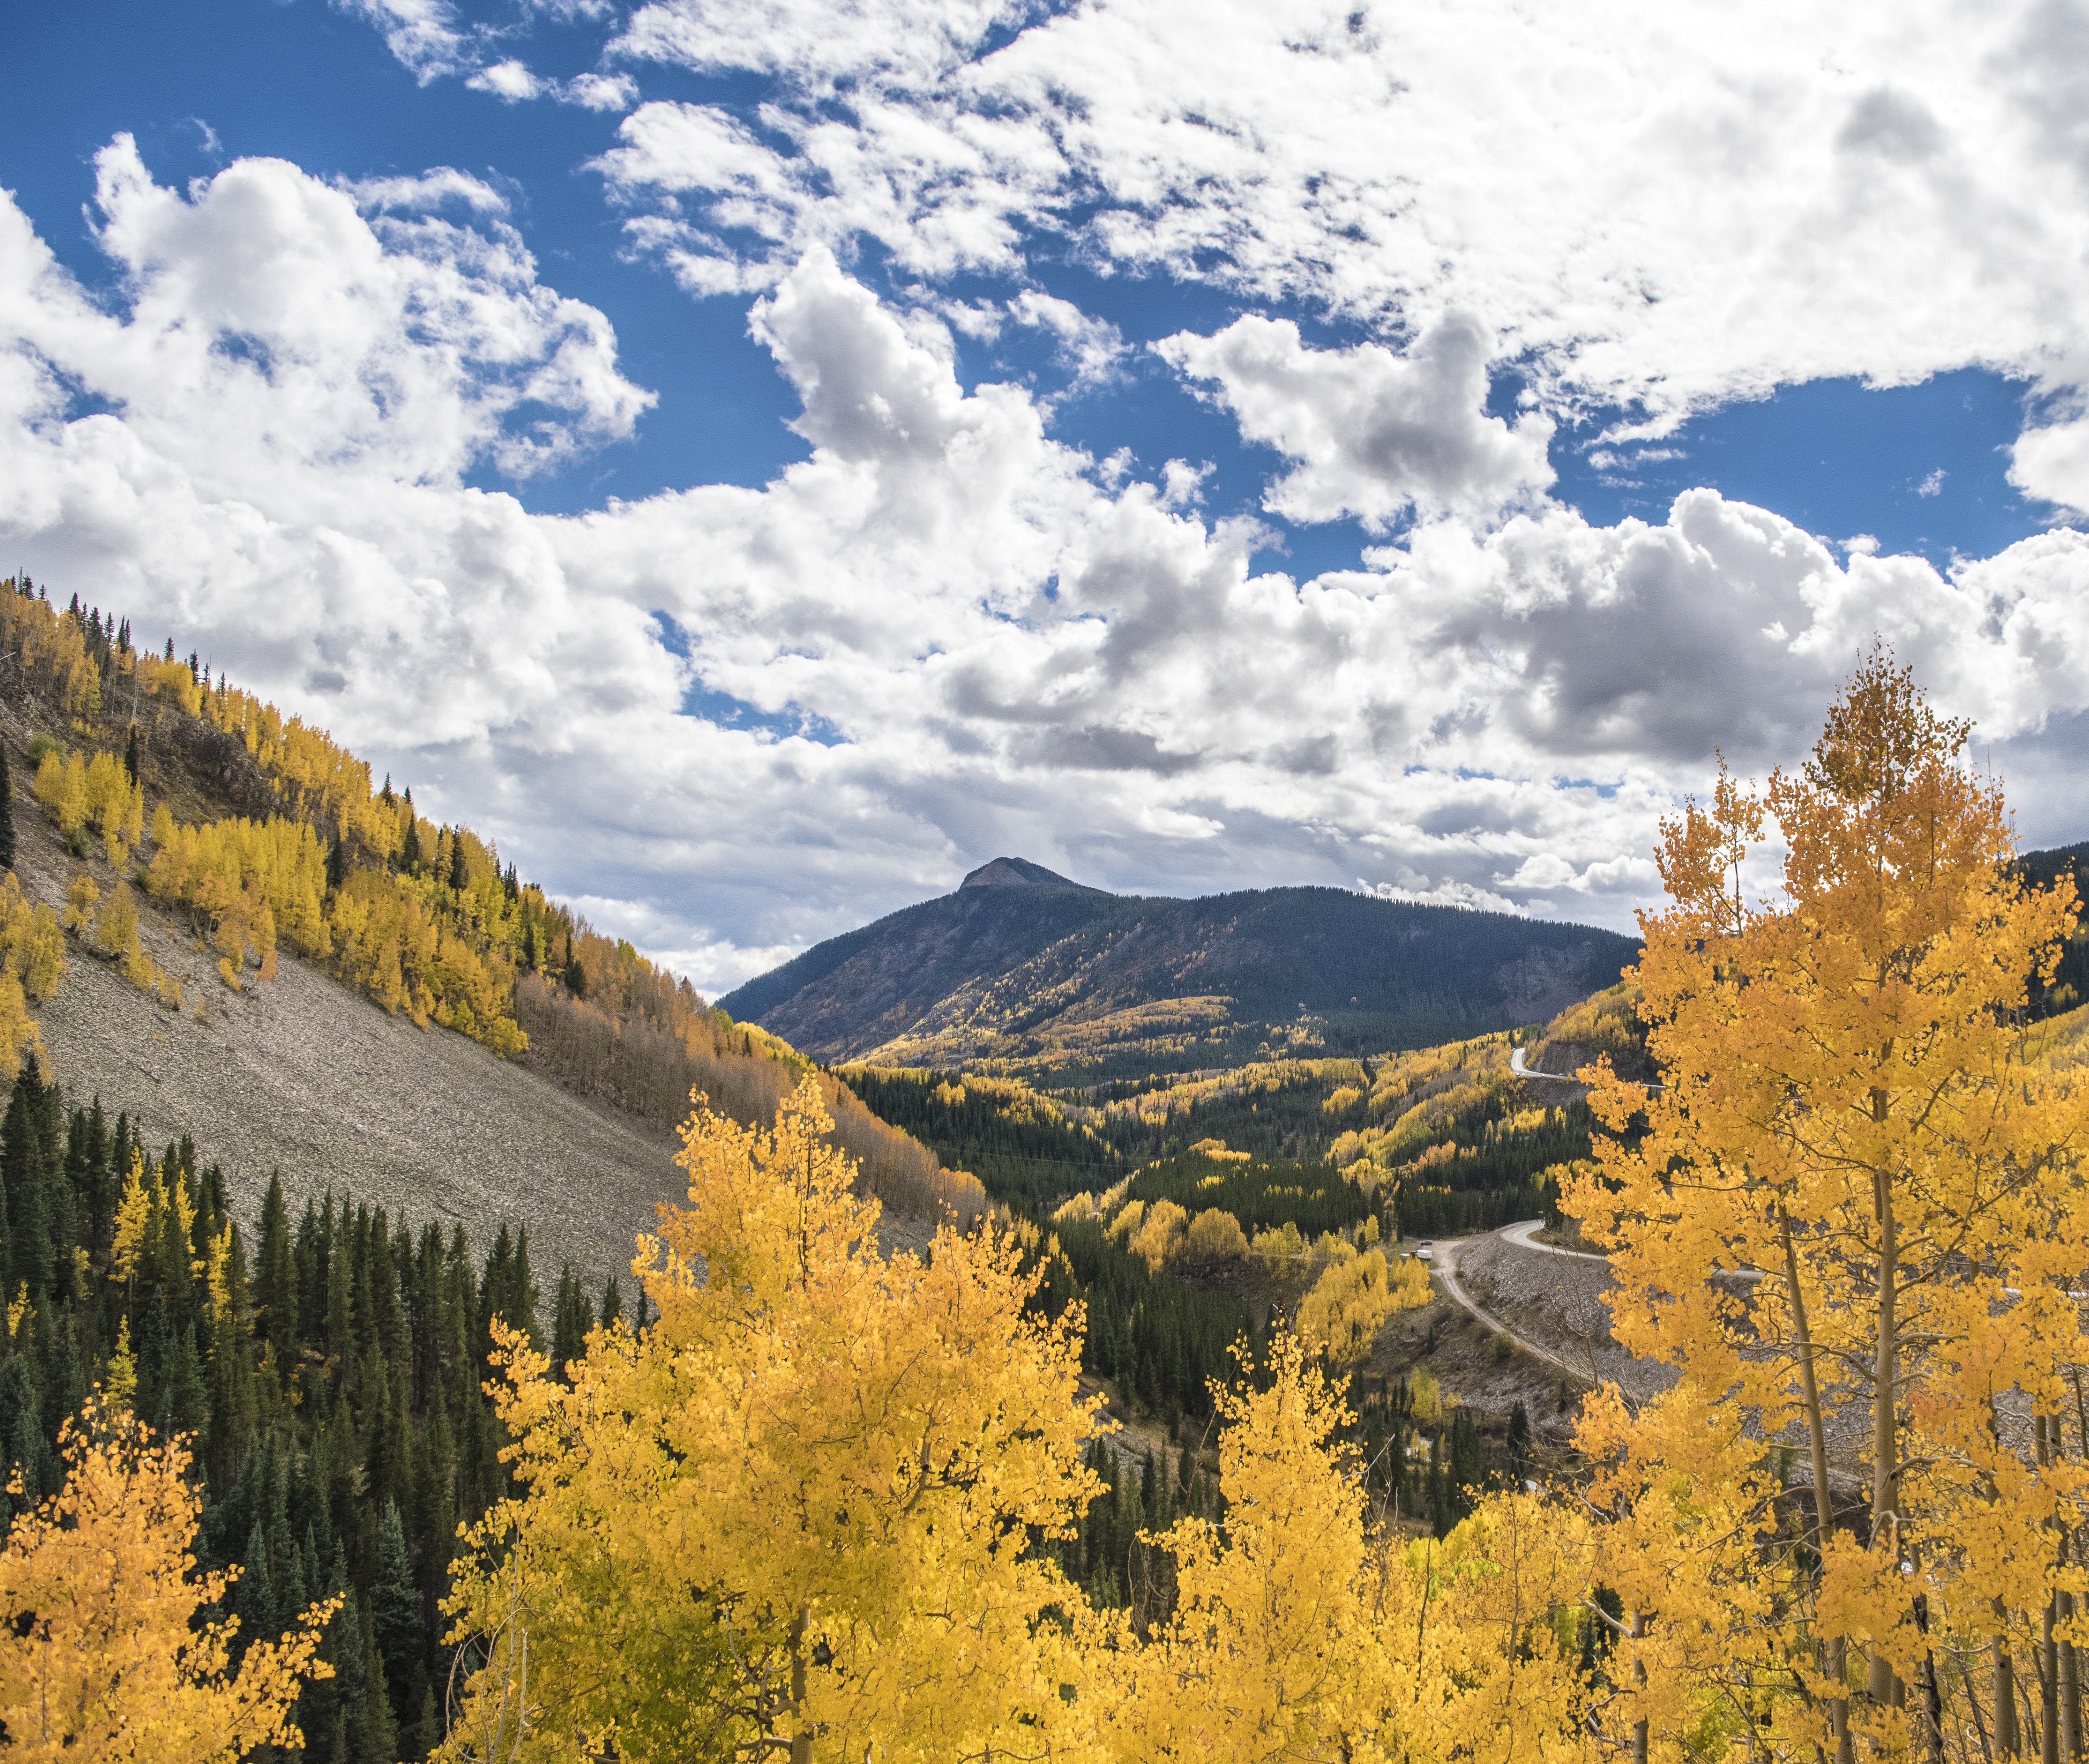
landscape, tree, water, nature, forest, wilderness, mountain, cloud, plant, sky, sun, fog, meadow, leaf, fall, flower, river, valley, mountain range, panorama, travel, panoramic, foliage, stream, green, golden, reflection, scenic, color, natural, autumn, park, scenery, usa, america, rocky, colorful, yellow, season, ridge, leaves, outdoors, national, clouds, colorado, mountains, alps, plateau, viewpoint, aspen, spectacular, larch, ecosystem, fall leaves, geographical feature, woody plant, mountainous landforms